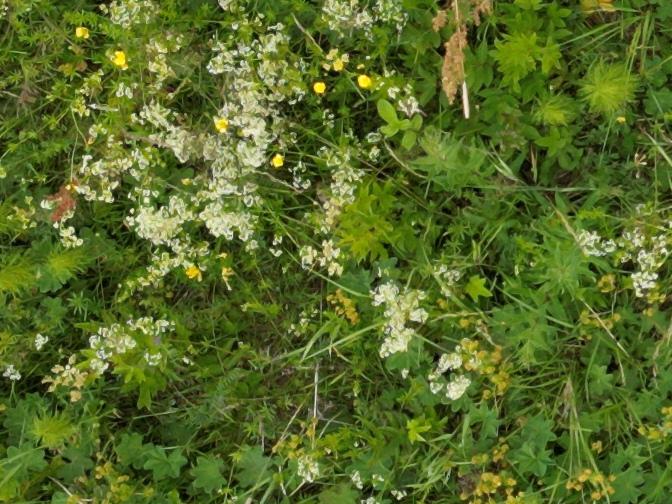
Flowers visible: yarrow flowers, yarrow flowers, yarrow flowers, yarrow flowers, yarrow flowers, yarrow flowers